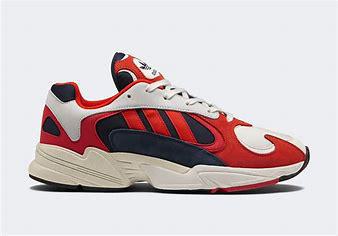
Brand: Adidas
Model: Yung 1